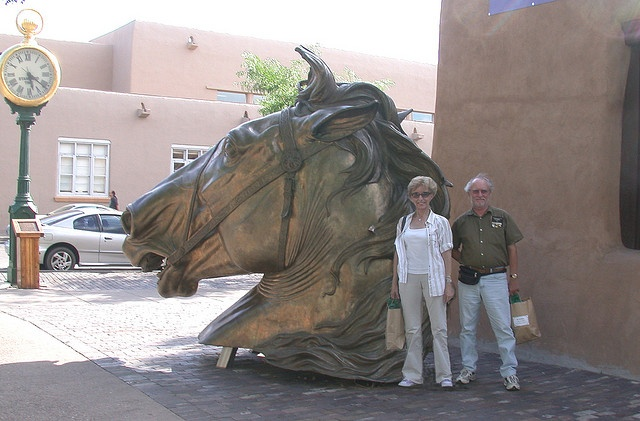
A couple standing by a horses head on a street with a clock on a pedestal.
An older couple is posing by a statue of a horse head.
two older people stand next to a statue of a horse head
Two tourists pose in front of a large horse's head.
a man and a woman stand next to a statue of a horse head